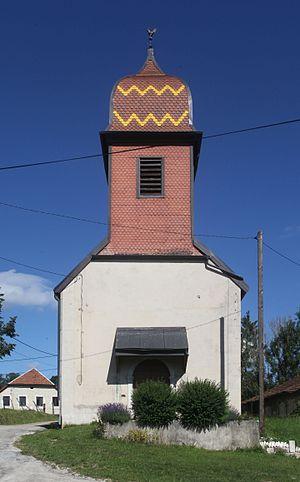
Chapelle à Montflovin (Doubs).
La liste des chapelles du Doubs présente les chapelles situées sur le territoire des communes du département français du Doubs. Il est fait état des diverses protections dont elles peuvent bénéficier et, notamment, les inscriptions et classements au titre des monuments historiques.
Montflovin est une commune française située dans le département du Doubs en région Bourgogne-Franche-Comté. Les habitants se nomment les Saugeais.